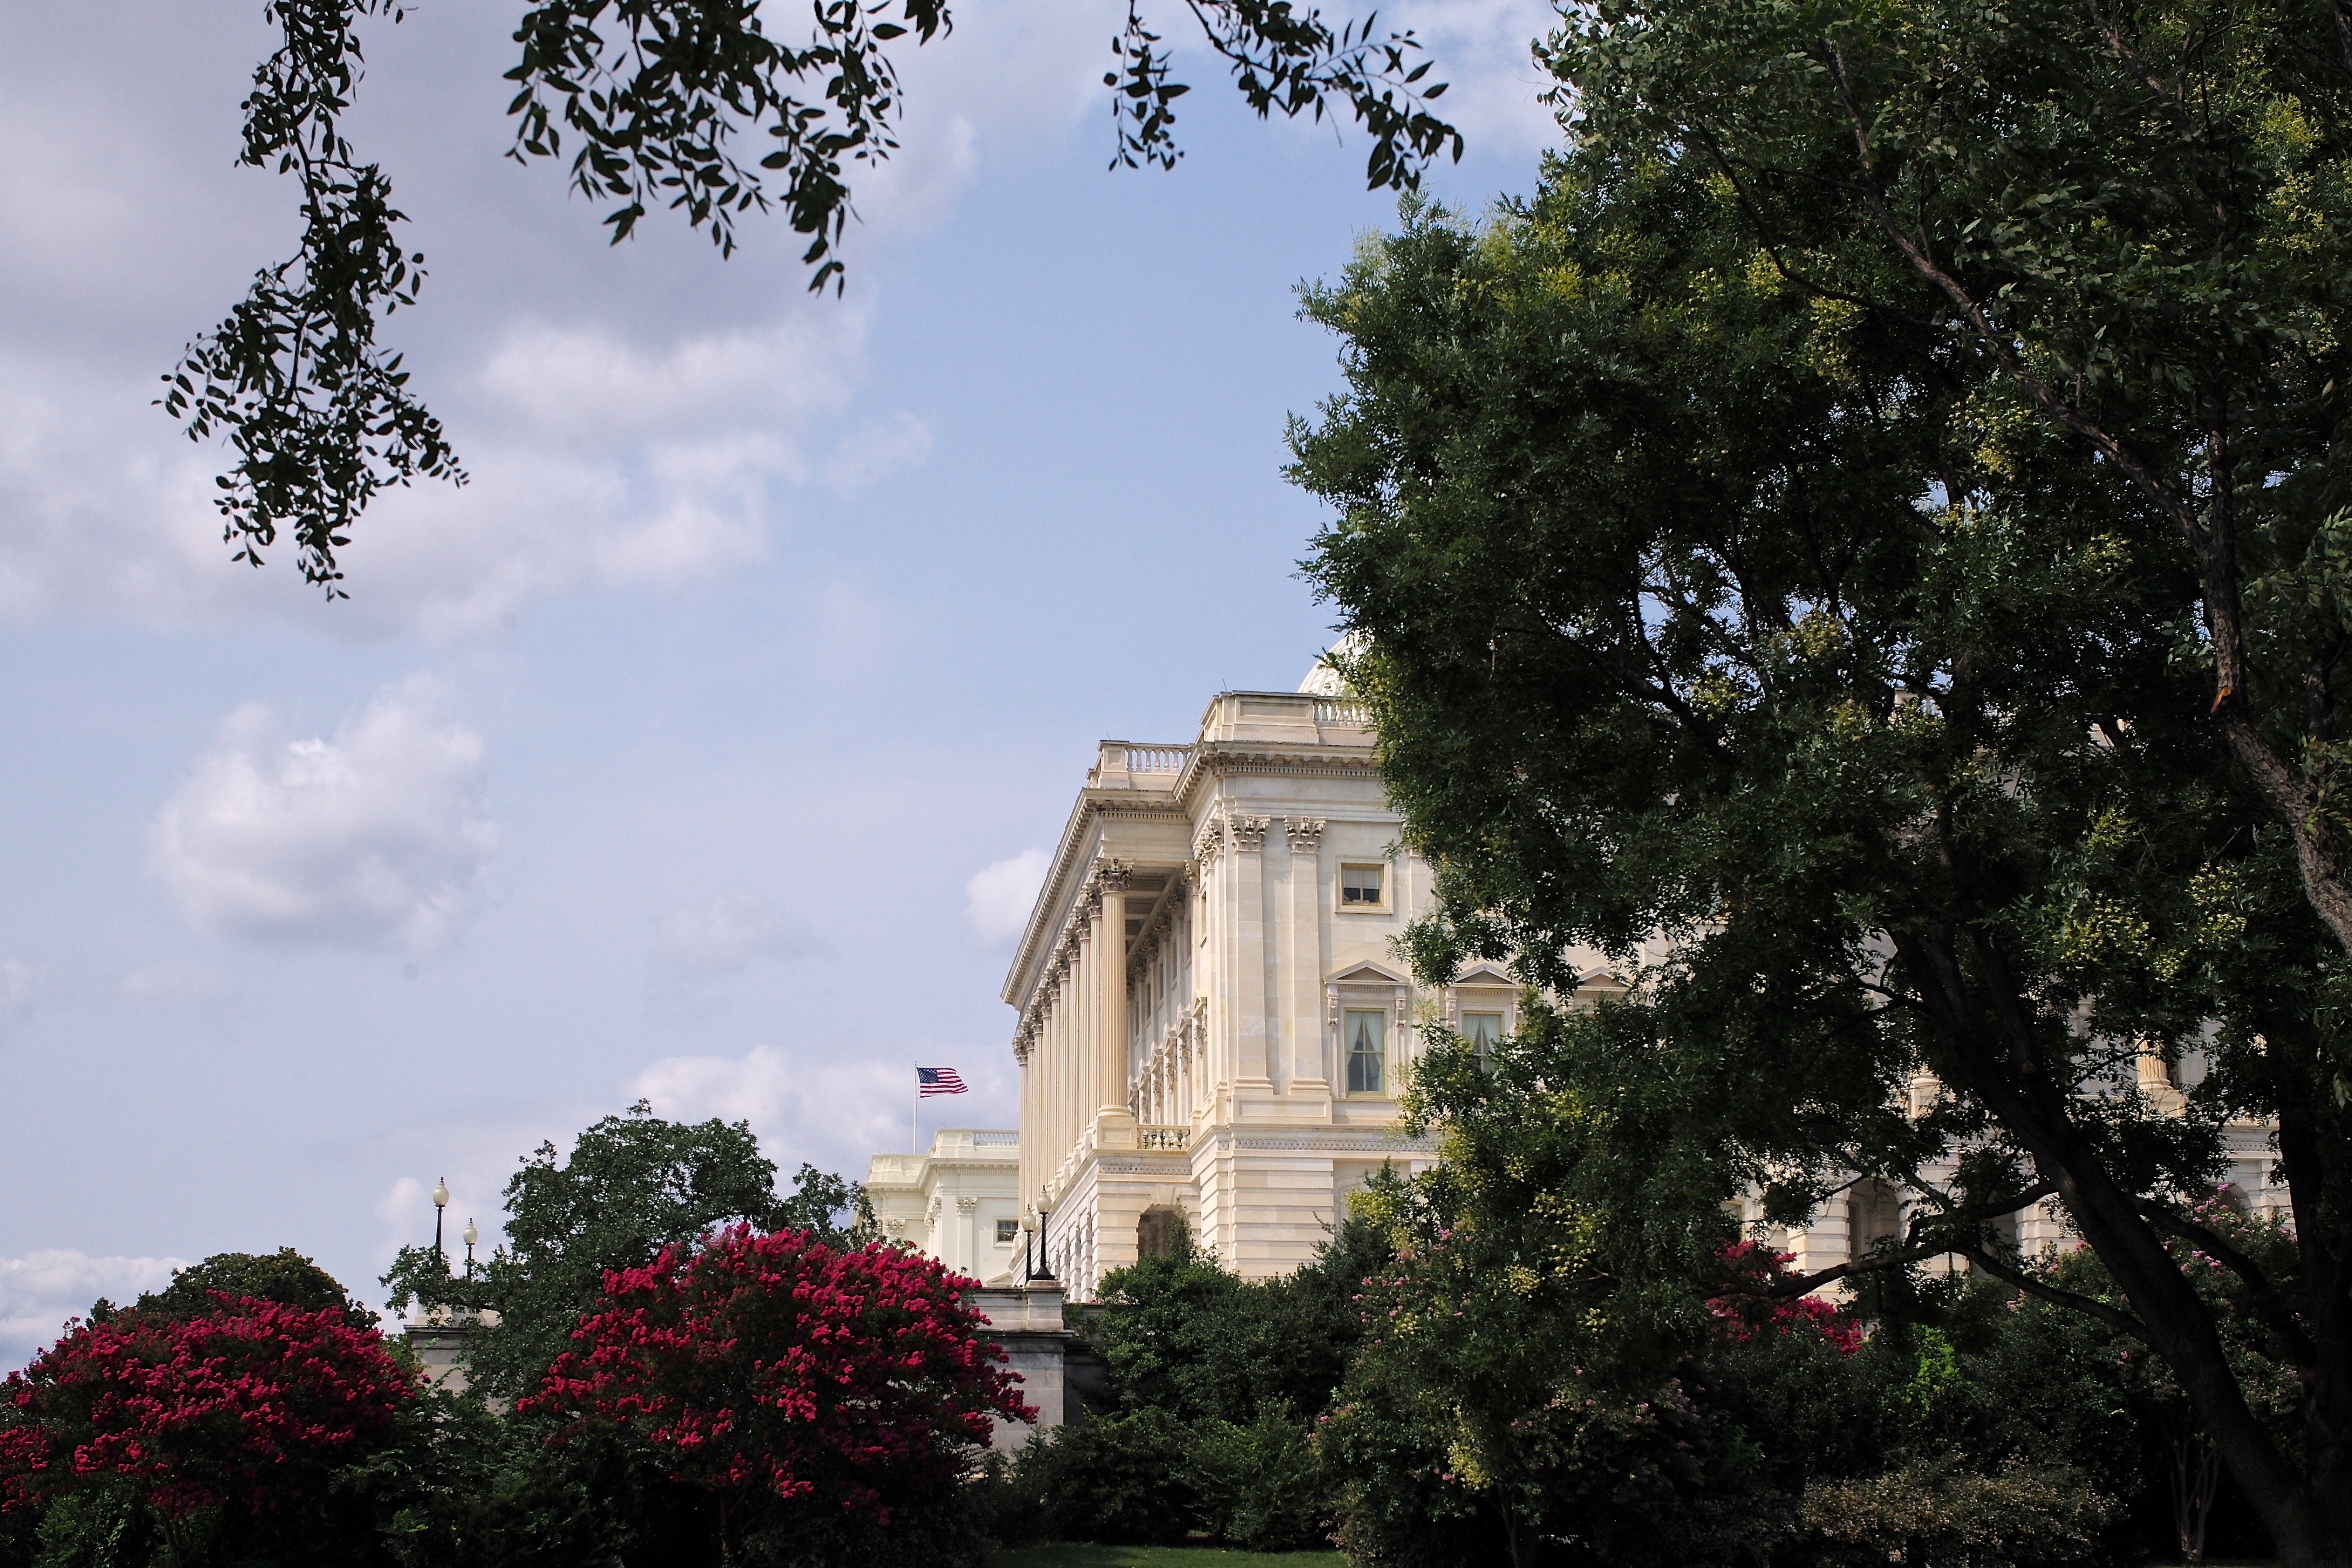
tree, branch, plant, flower, building, monument, summer, travel, usa, garden, place of worship, m, fountain, 28, government, f2, estate, federal, leica, capitol, 240, summicron, congress, legislature, legislative, woody plant